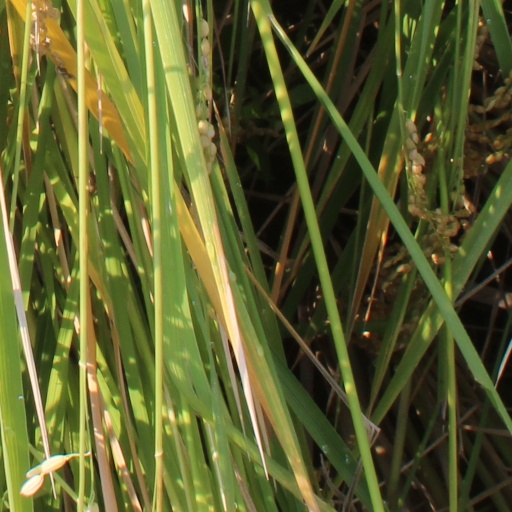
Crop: rice